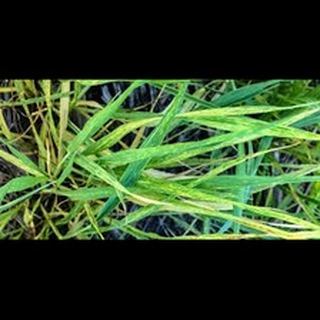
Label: wheat_leaf_blight